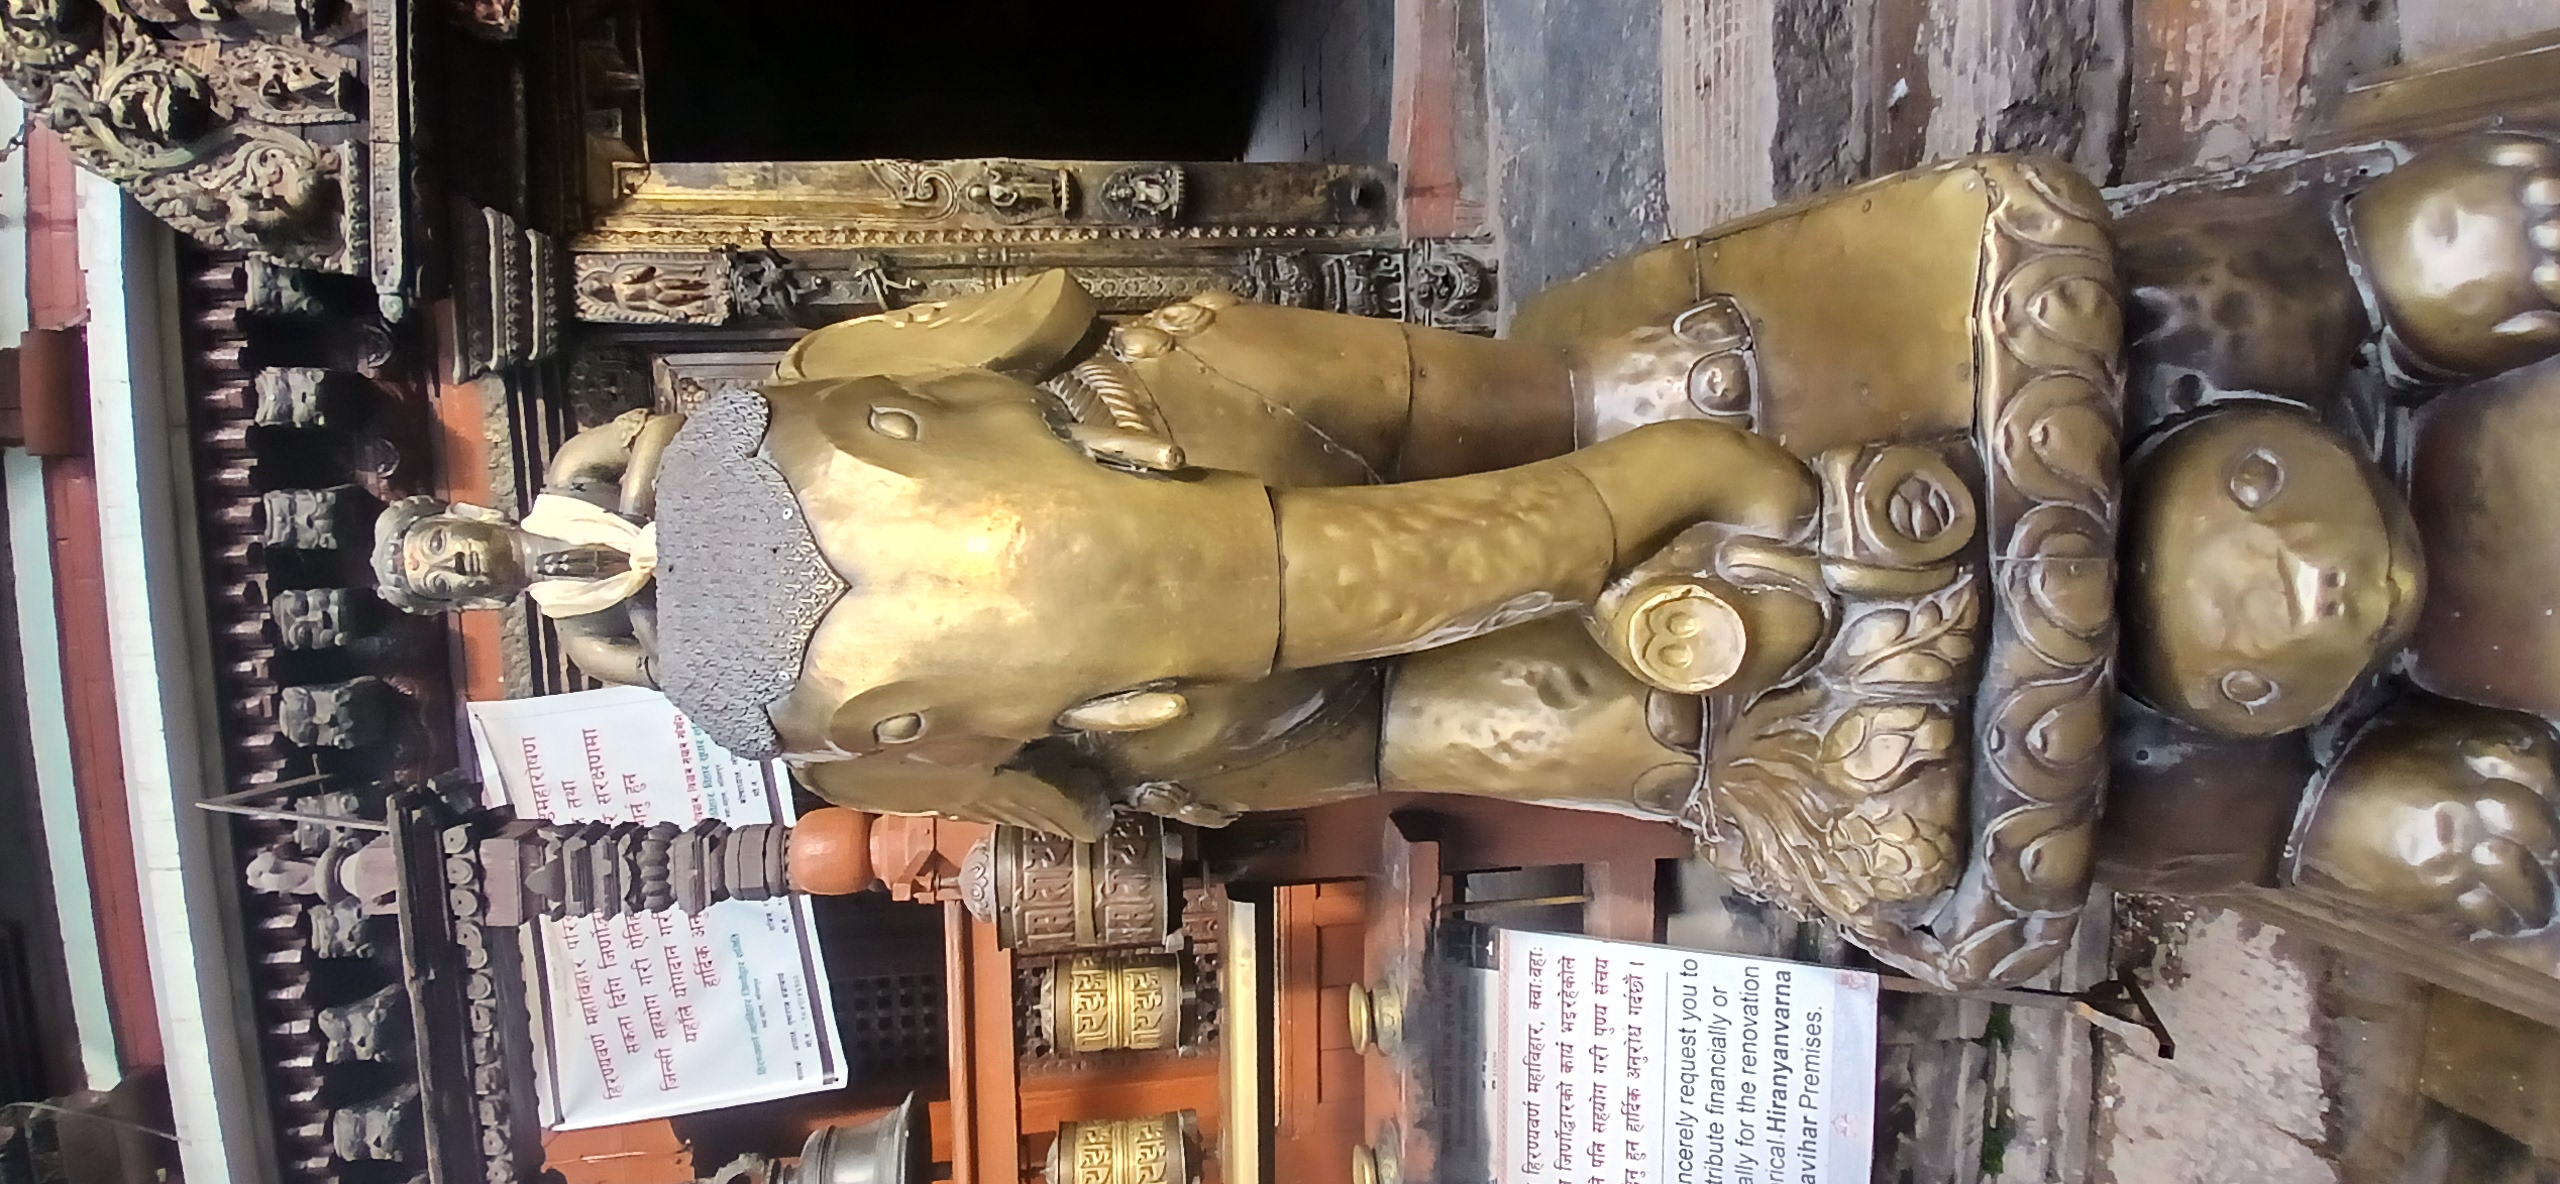
Heritage site: Hiranya_Varna_Mahavihar_Golden_Temple